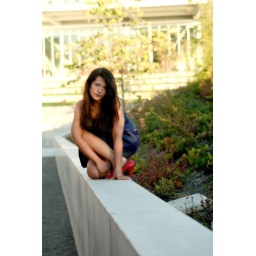
My newest model, Sarah Elizbaeth, in a blue dress from 1962 at the Olympic Sculpture Park, Seattle.